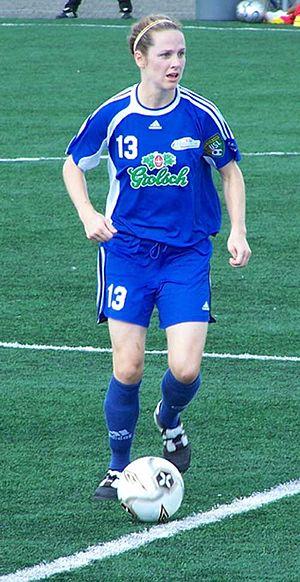
Les Comètes de Laval sont un club de soccer féminin canadien représentant la région de Laval, dans la banlieue nord de Montréal au Québec. Les Comètes jouent dans la Division centrale de la Conférence Centralede la USL W-League. Les couleurs du club sont le blanc, bleu foncé et le bleu clair.
Amy Heather Walsh, née le 13 septembre 1977 à St-Bruno, est une ancienne joueuse dans l'Équipe du Canada de soccer féminin. Elle évolue au poste de milieu défensif.